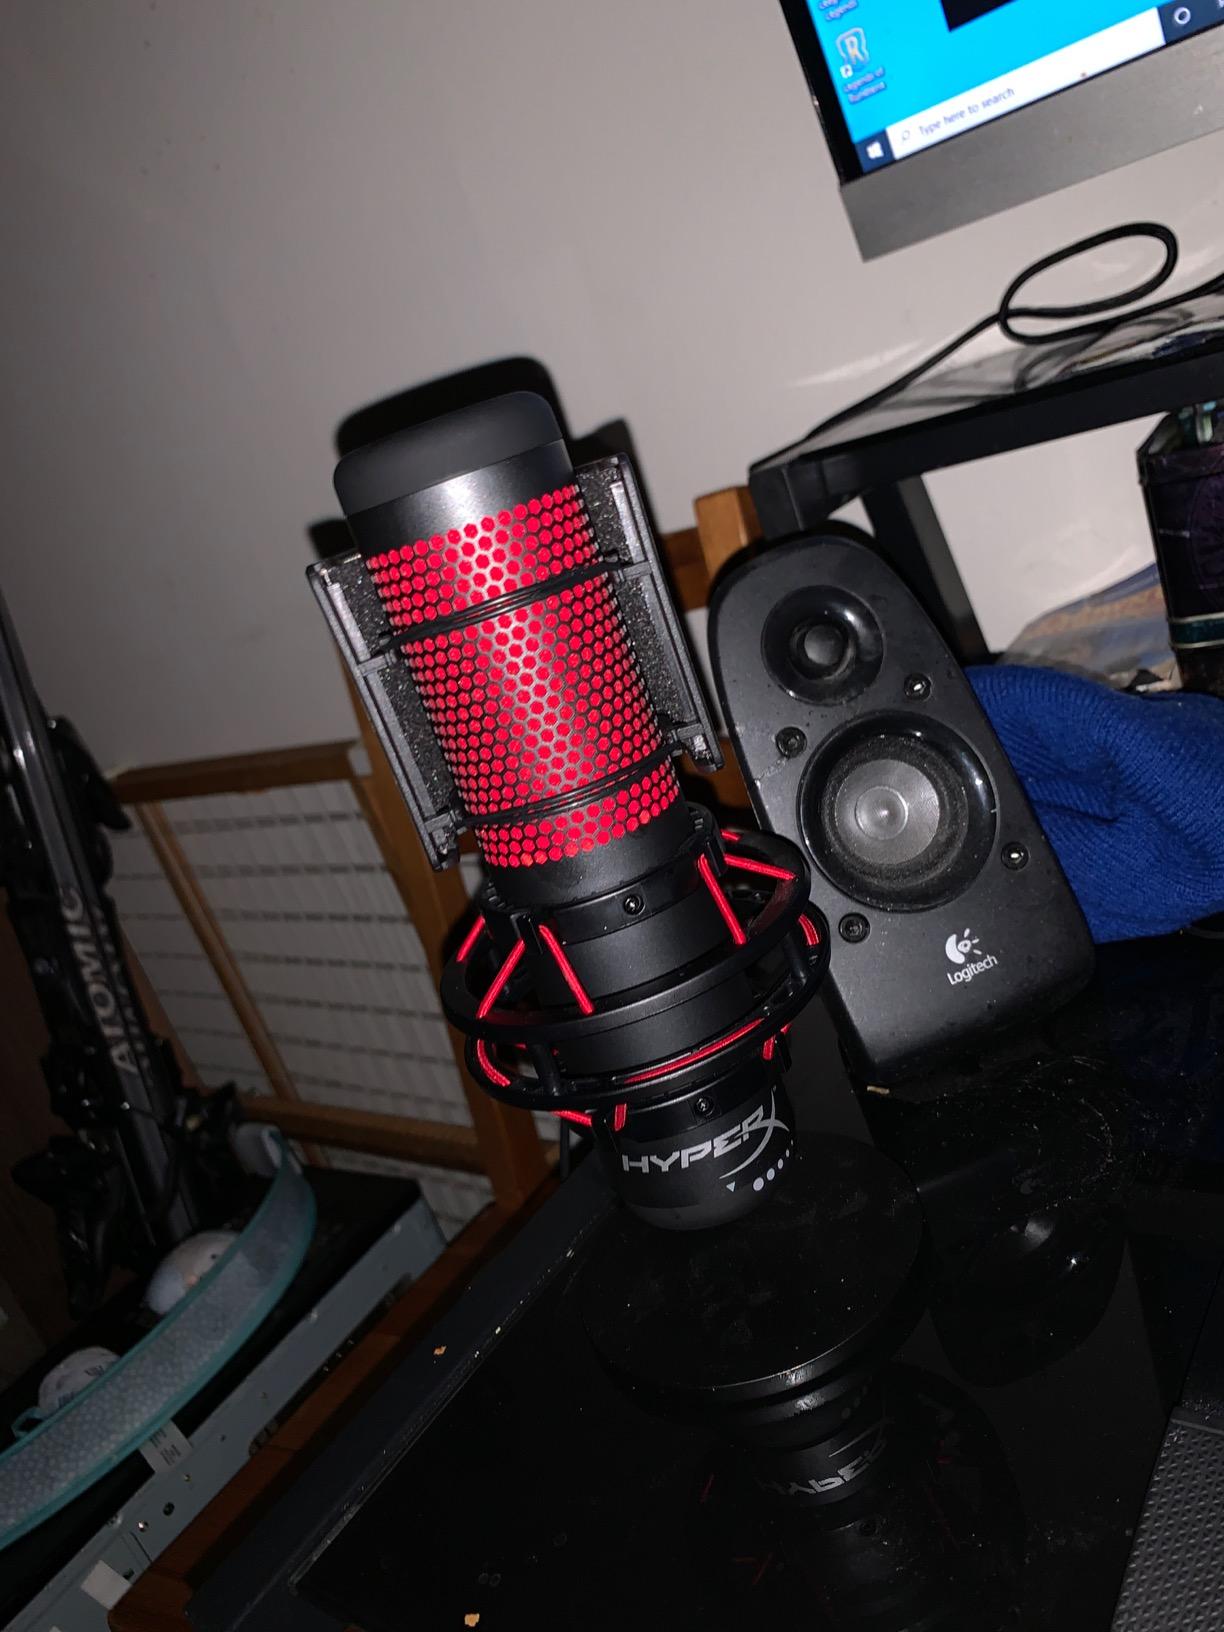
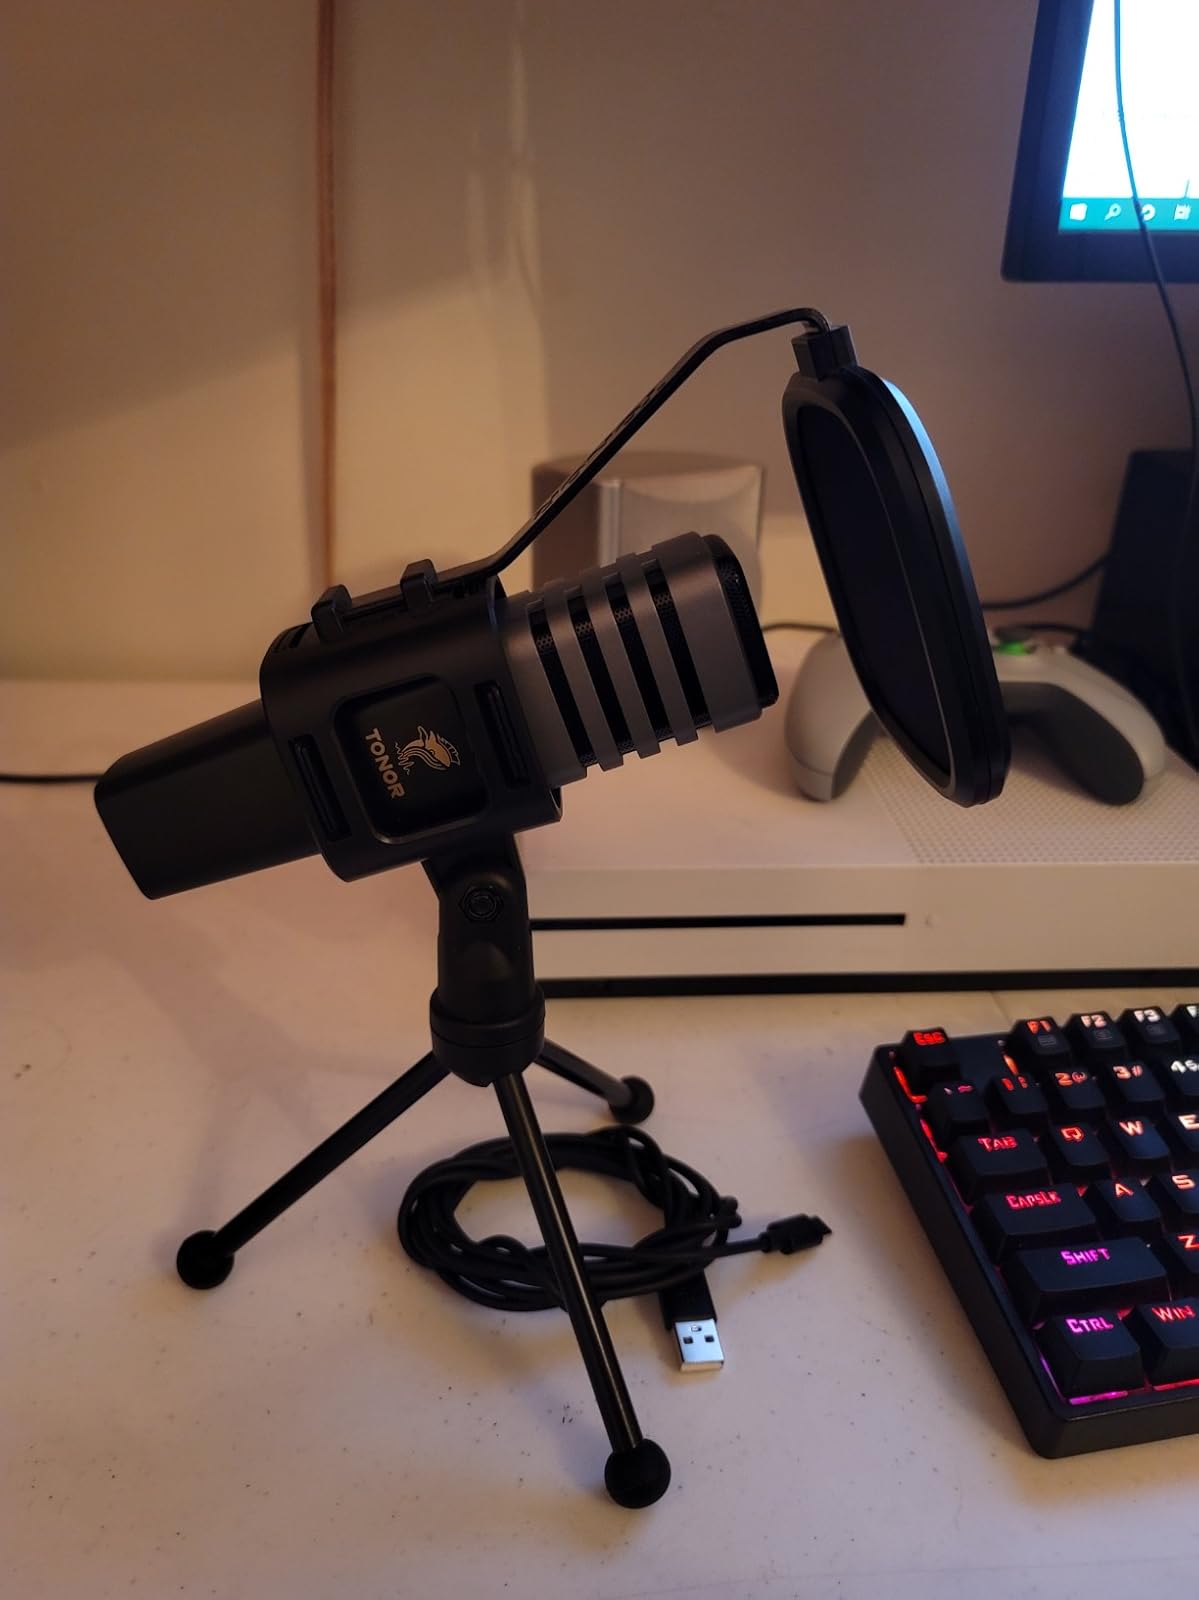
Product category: microphone
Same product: no